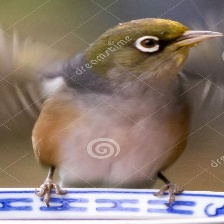
Species: MALAGASY WHITE EYE
Scientific name: ZOSTEROPS MADERASPATANUS